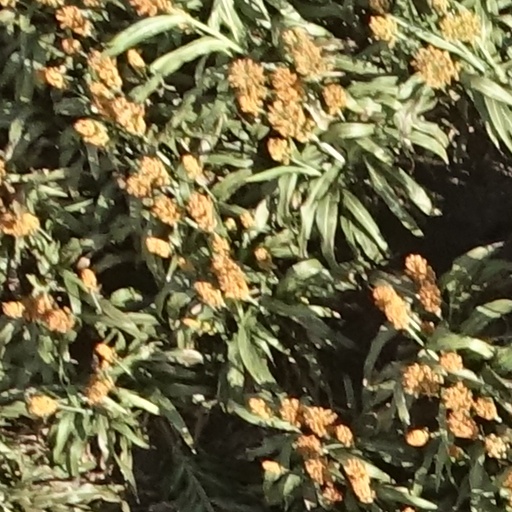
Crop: sorghum